Matt Hardy

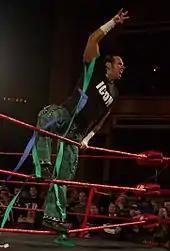
Hardy at a Ring of Honor television taping in 2013

On February 16, 2013, at Family Wrestling Entertainment's No Limit, Hardy wrestled a TLC match for the FWE Heavyweight Championship against the champion Carlito and Tommy Dreamer, but he was defeated. On November 30, 2013, at WrestleCade, Hardy defeated Carlito to become the first ever WrestleCade Champion.